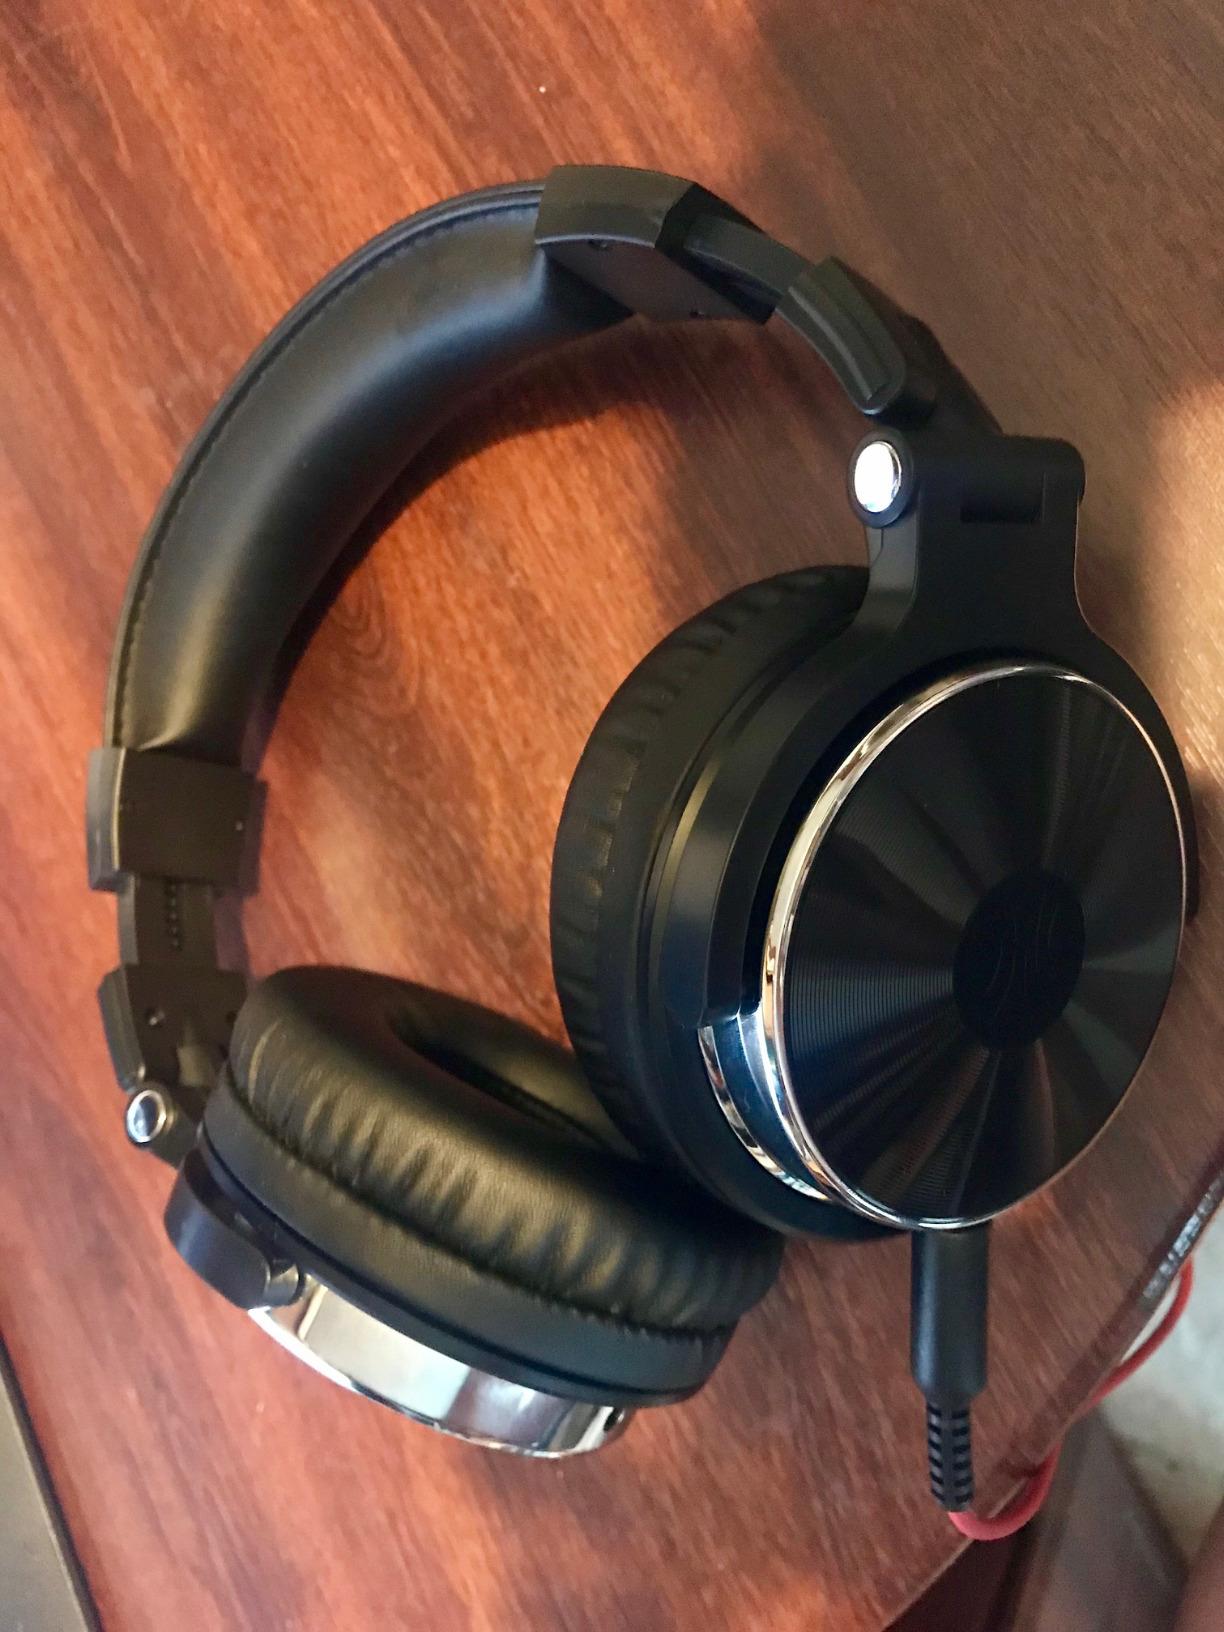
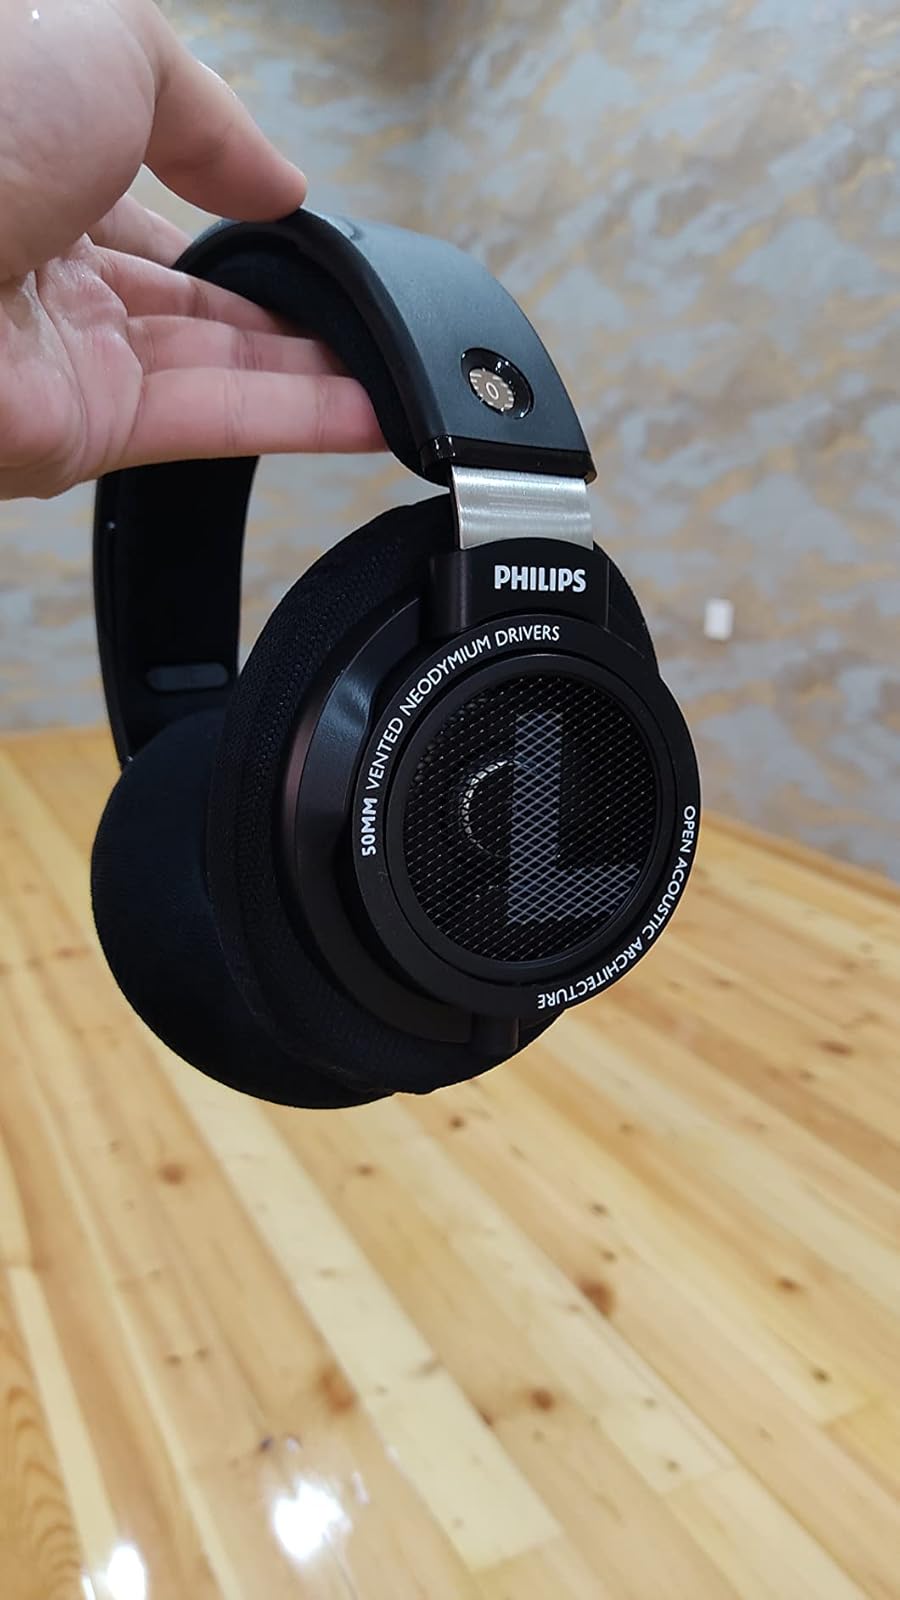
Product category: headphones
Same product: no